Love Me Again (Land Down Under)

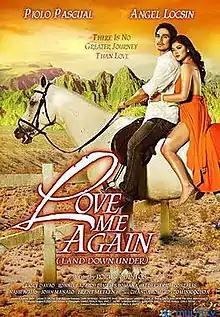
Theatrical movie poster

Love Me Again (Land Down Under) is a 2008 Philippine romantic drama film starring Angel Locsin with Piolo Pascual released under Star Cinema. The film was directed by award-winning film director Rory Quintos.